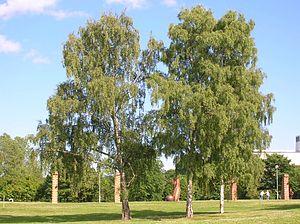
Le Boulay est une commune française située dans le département d'Indre-et-Loire, en région Centre-Val de Loire, dans la région naturelle de la Gâtine de Touraine.
Le bouleau verruqueux ou bouleau blanc, ou encore bouleau d'Europe, mais aussi bouleau blanc d'Europe est un arbre pouvant atteindre 25 mètres de hauteur. Originaire d'Europe et d'Asie, c'est un arbre très rustique et qui a besoin de lumière. Il aime les sols secs à frais, siliceux de préférence. Les sols acides à alcalins ne le dérangent pas outre mesure. C'est une essence pionnière, colonisatrice et très adaptable. Il résiste parfaitement aux embruns. Il peut être isolé, en alignement, bosquet, etc.